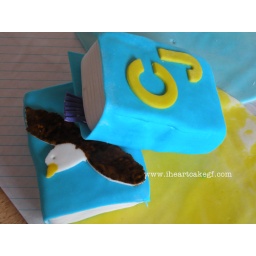
inspired by cupcakeenvy.commade these for the teachers at my daughters school. vanilla, chocolate and lemon cakes covered in mmf.